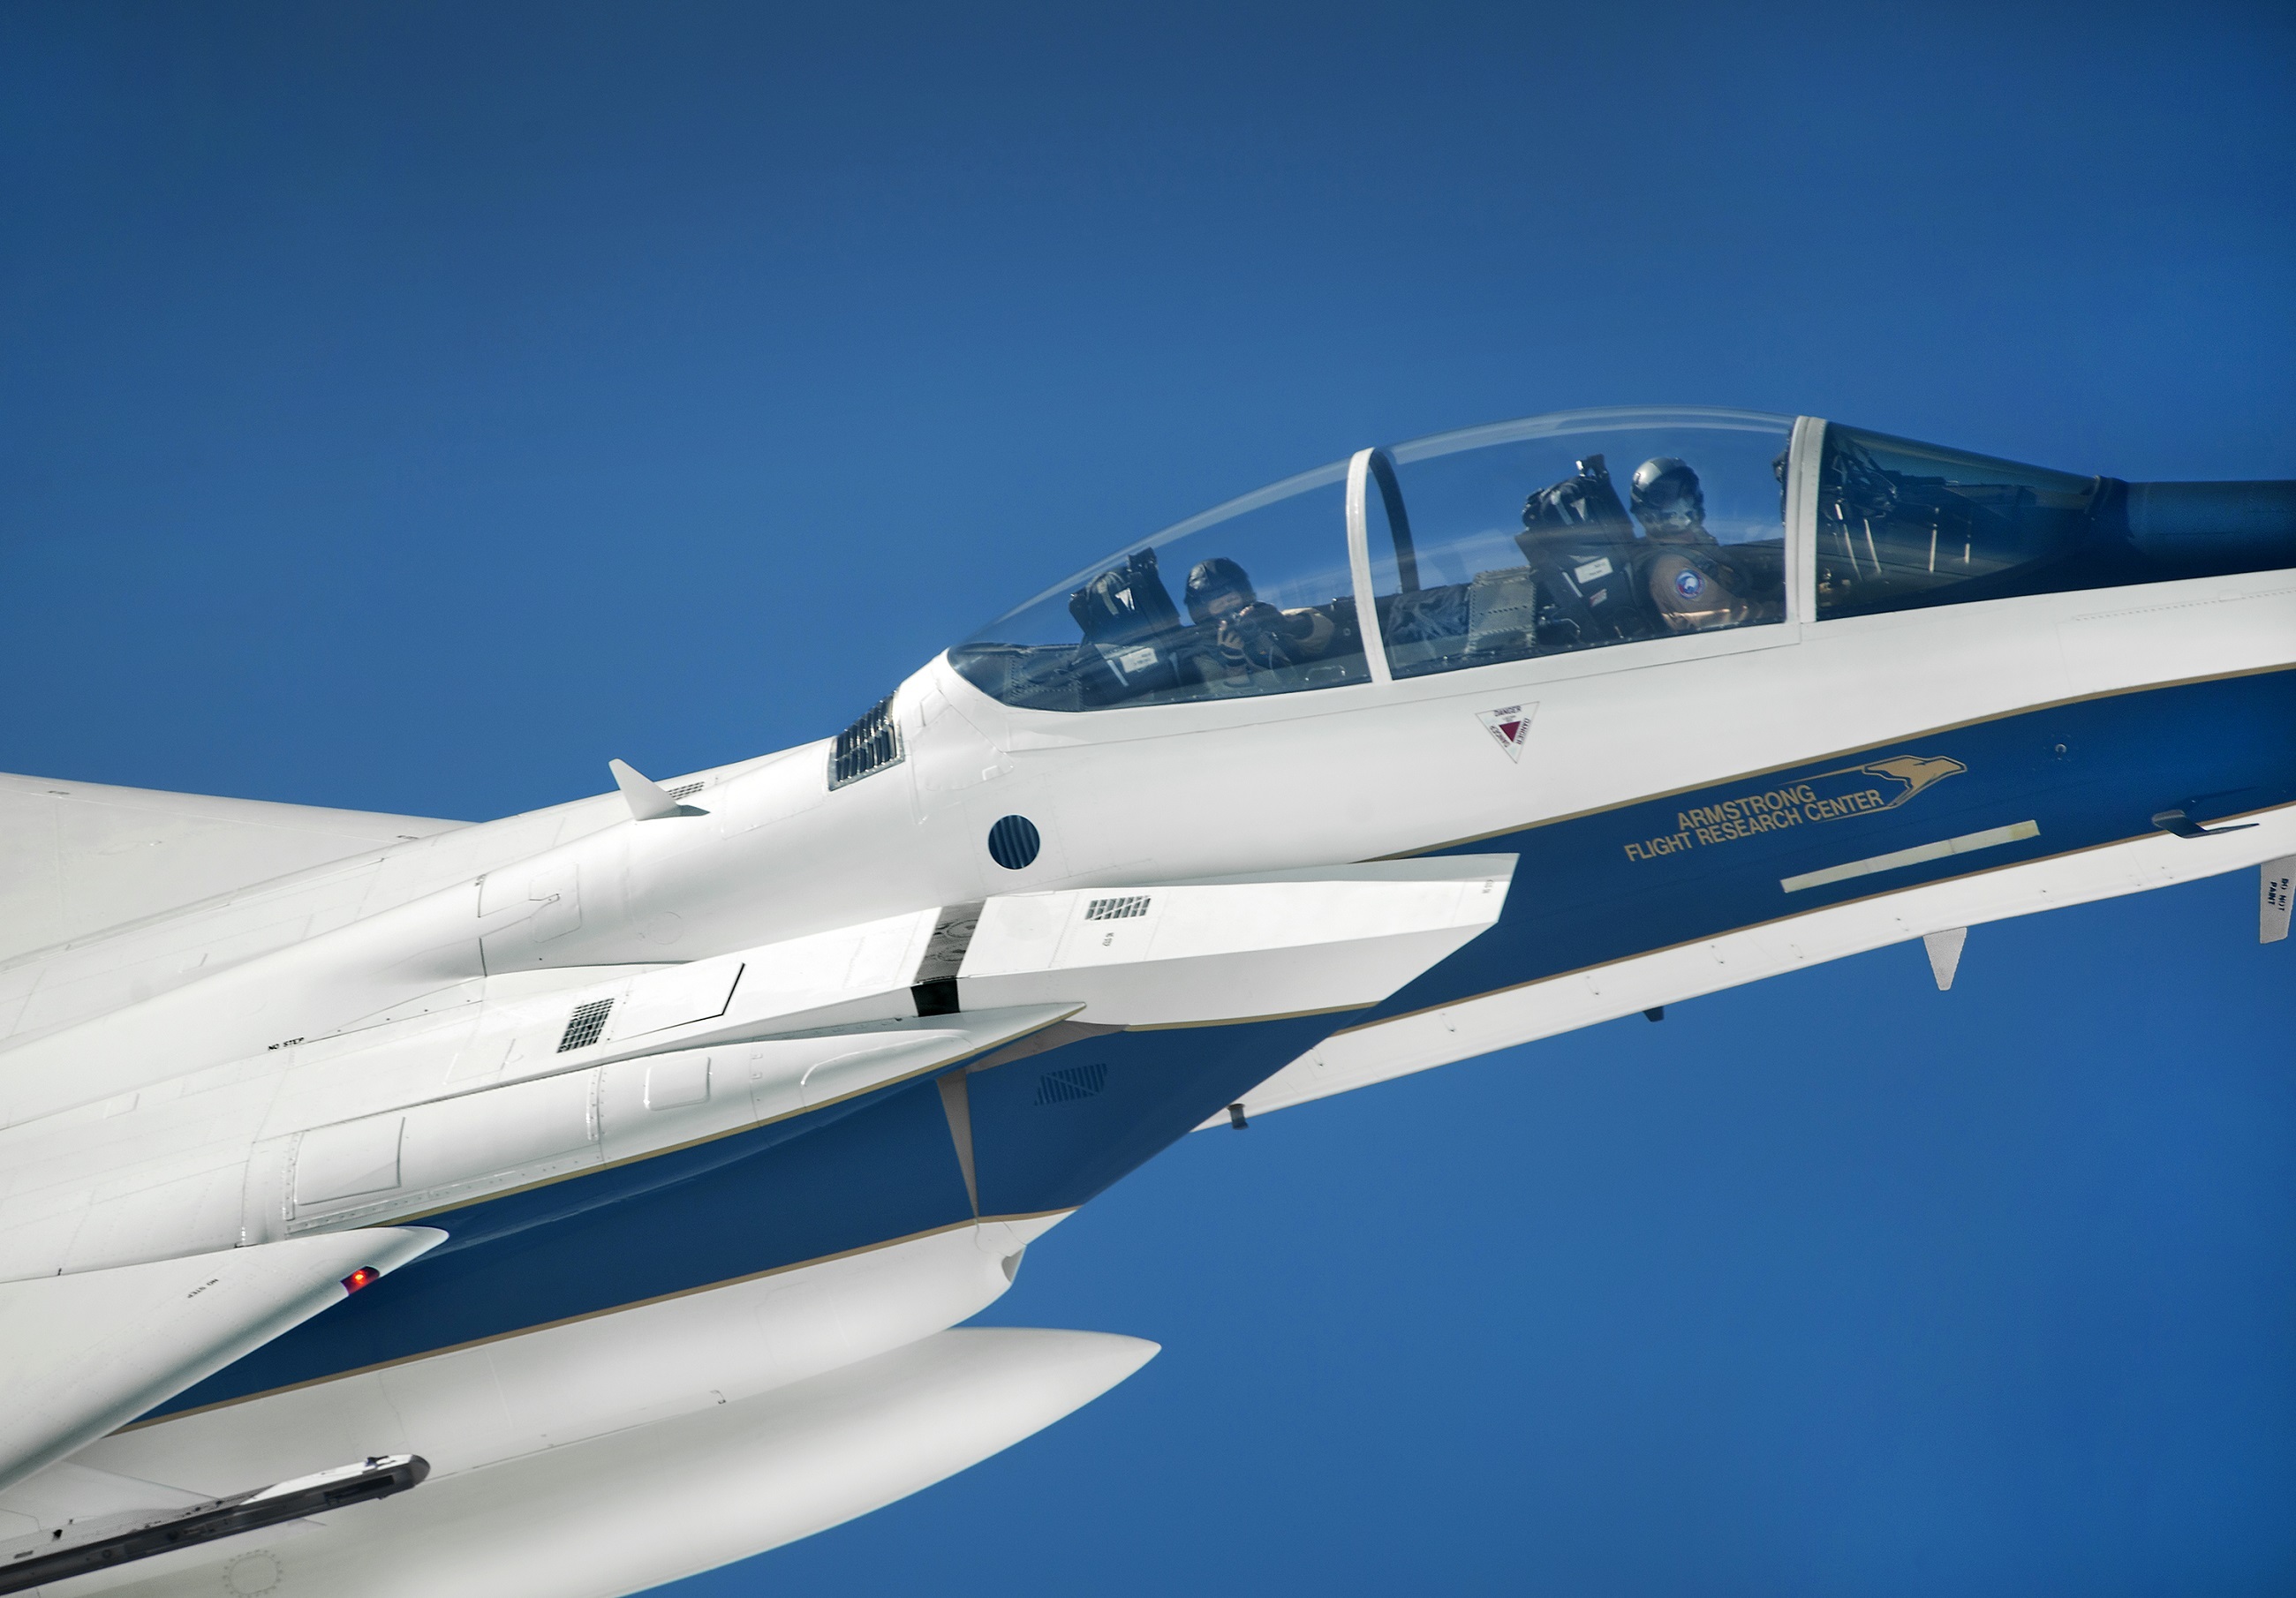
wing, sky, technology, flying, airplane, plane, aircraft, jet, vehicle, aviation, flight, eagle, cockpit, nasa, air force, jet aircraft, fighter aircraft, military aircraft, f 15d, armstrong flight research center, atmosphere of earth, aerospace engineering, aircraft engine, mcdonnell douglas f 15 eagle, northrop t 38 talon, sukhoi su 27